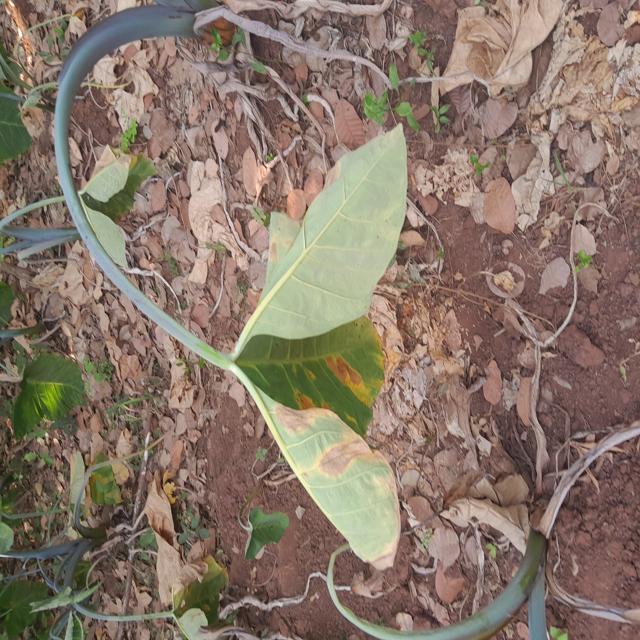
Label: Early_Blight